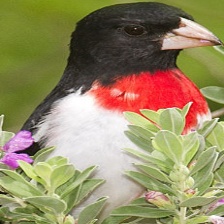
Species: ROSE BREASTED GROSBEAK
Scientific name: PHEUCTICUS LUDOVICIANUS